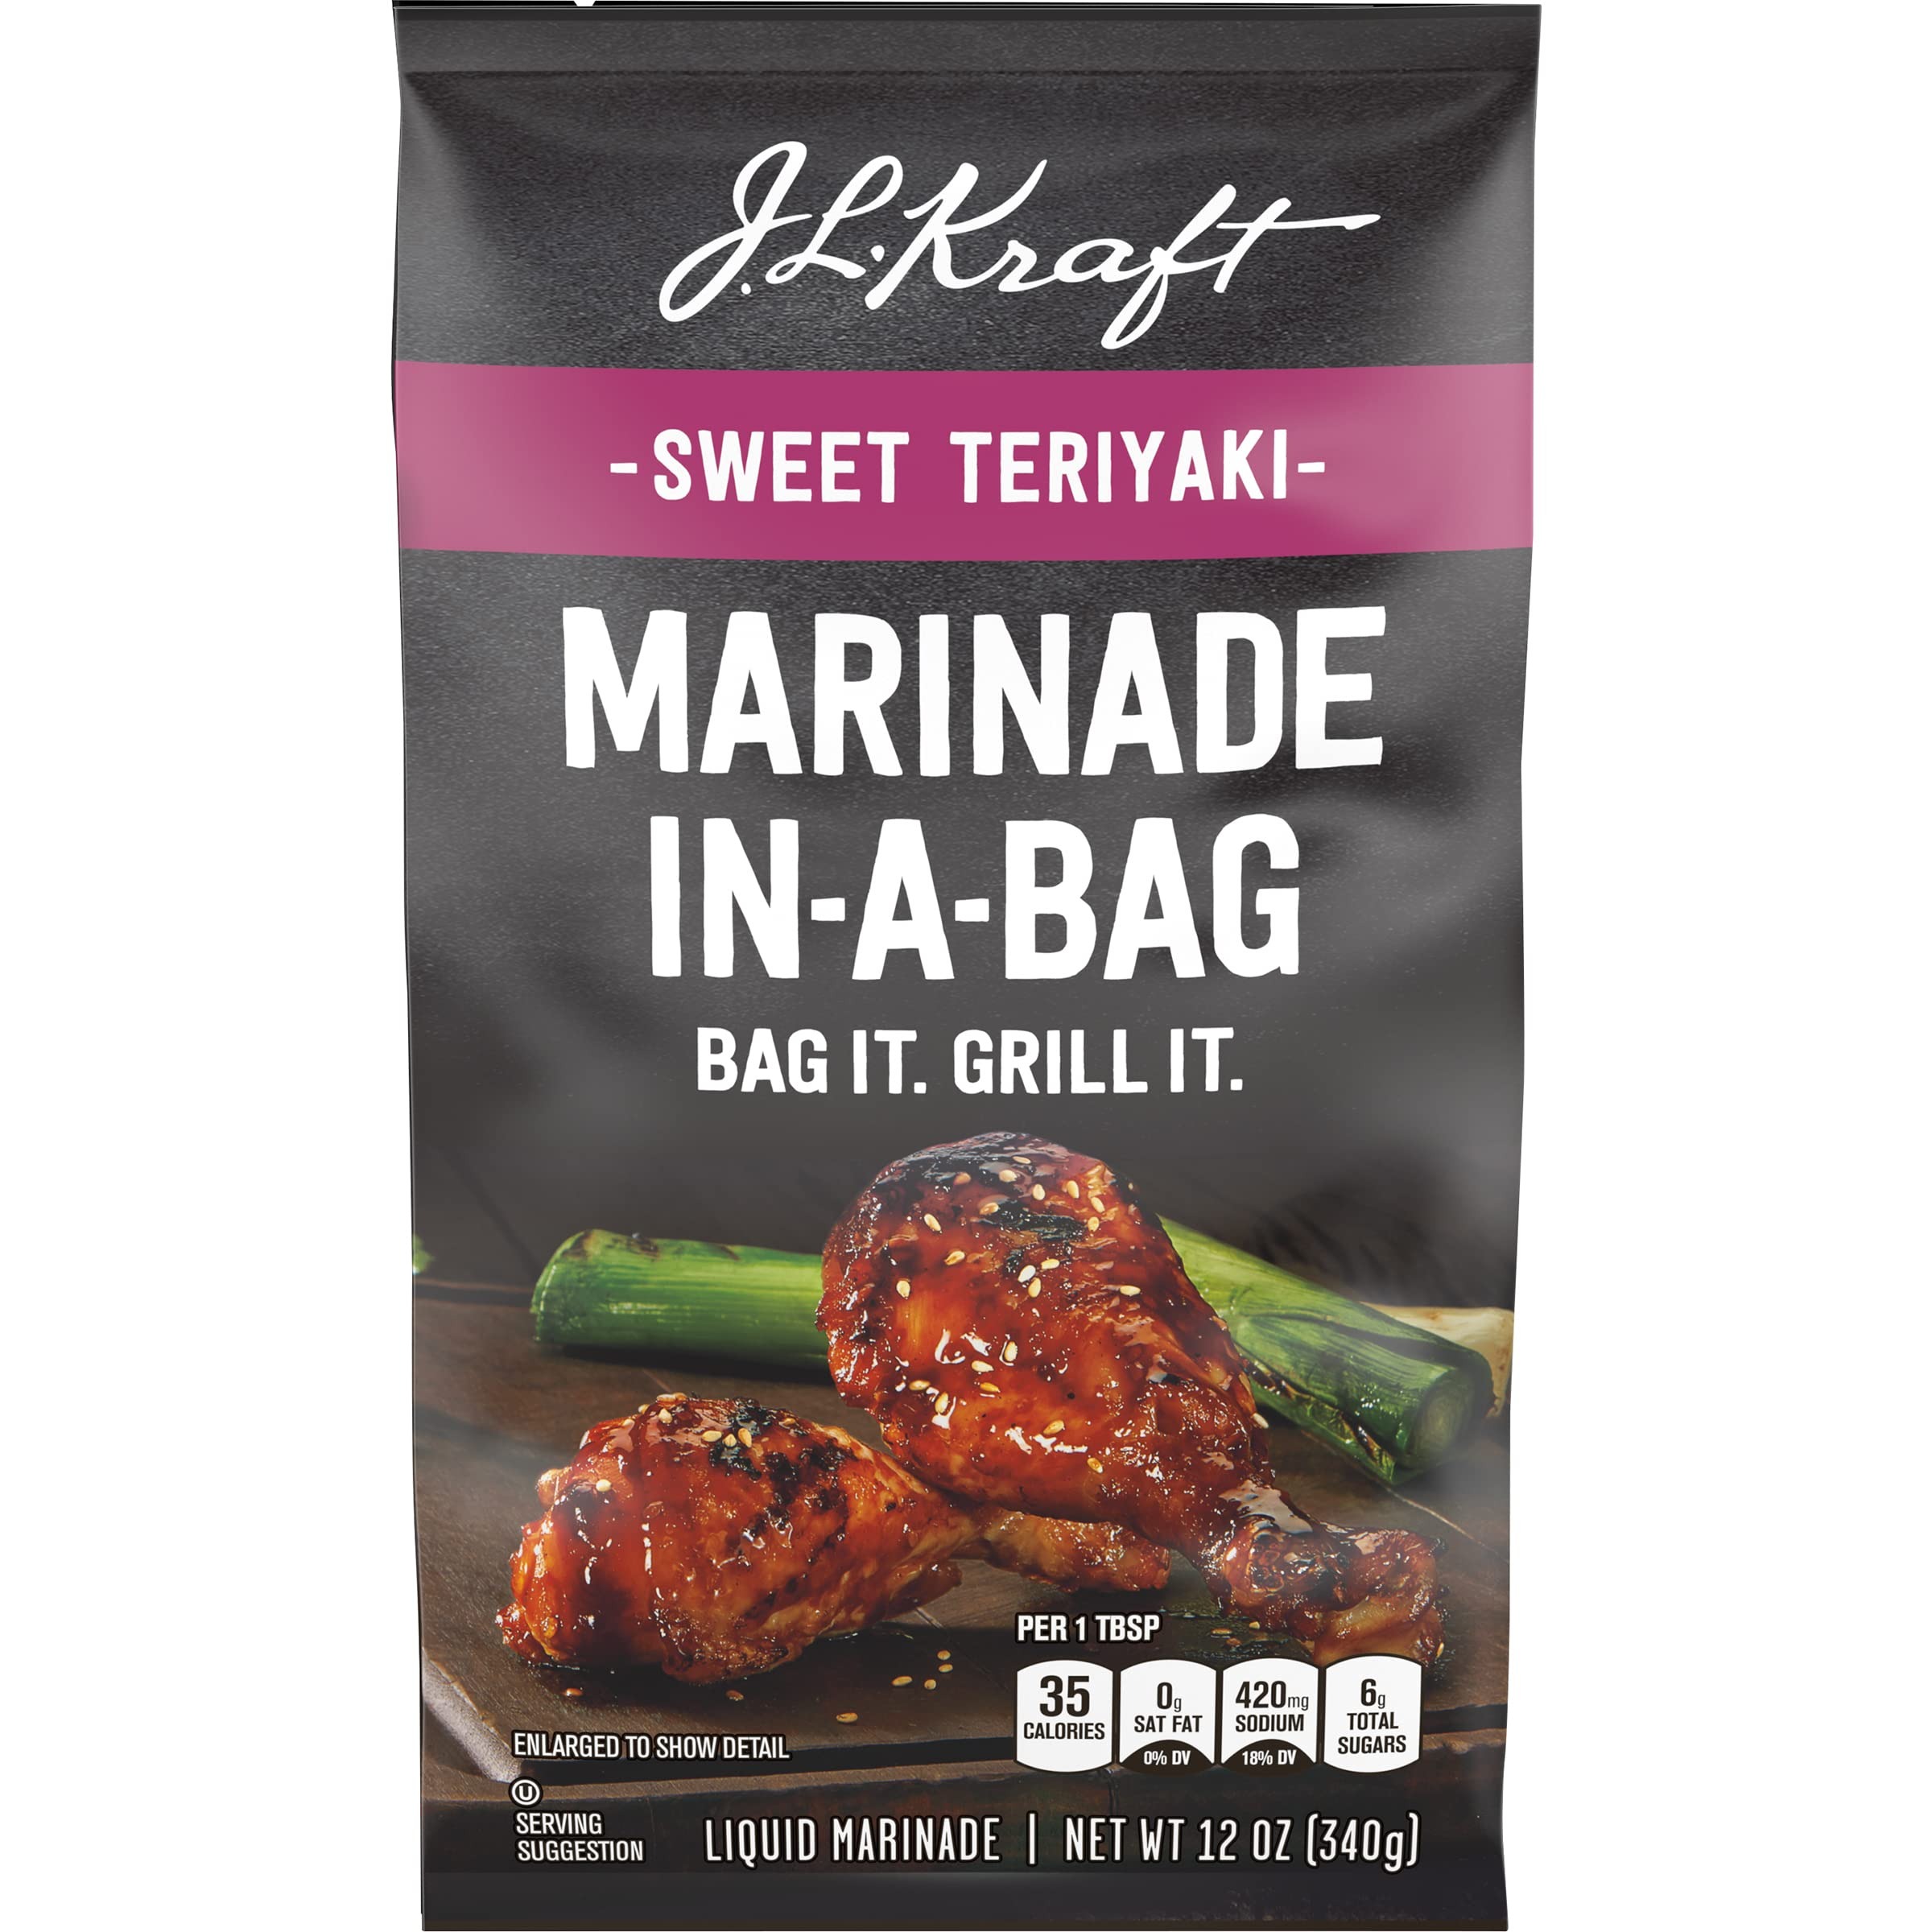
Item Name: J.L. Kraft Sweet Teriyaki Marinade-in-a-Bag Liquid Marinade (12 oz Bag)
Bullet Point 1: Product Type:Grocery
Bullet Point 2: Item Package Dimension:0.688 " L X4.56 " W X8.5 "h
Bullet Point 3: Item Package Weight:0.751 lbs
Bullet Point 4: Country Of Origin: United States
Product Description: sauces
Value: 12.0
Unit: Ounce

Price: 5.6